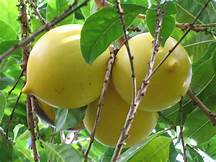
Label: others